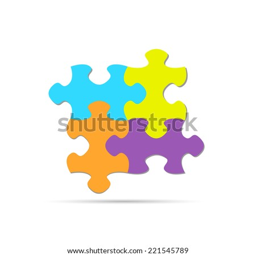
illustration of colorful puzzle pieces isolated on a white background .